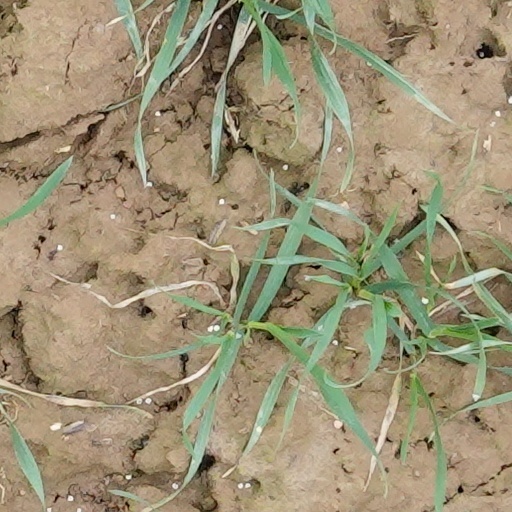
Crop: wheat